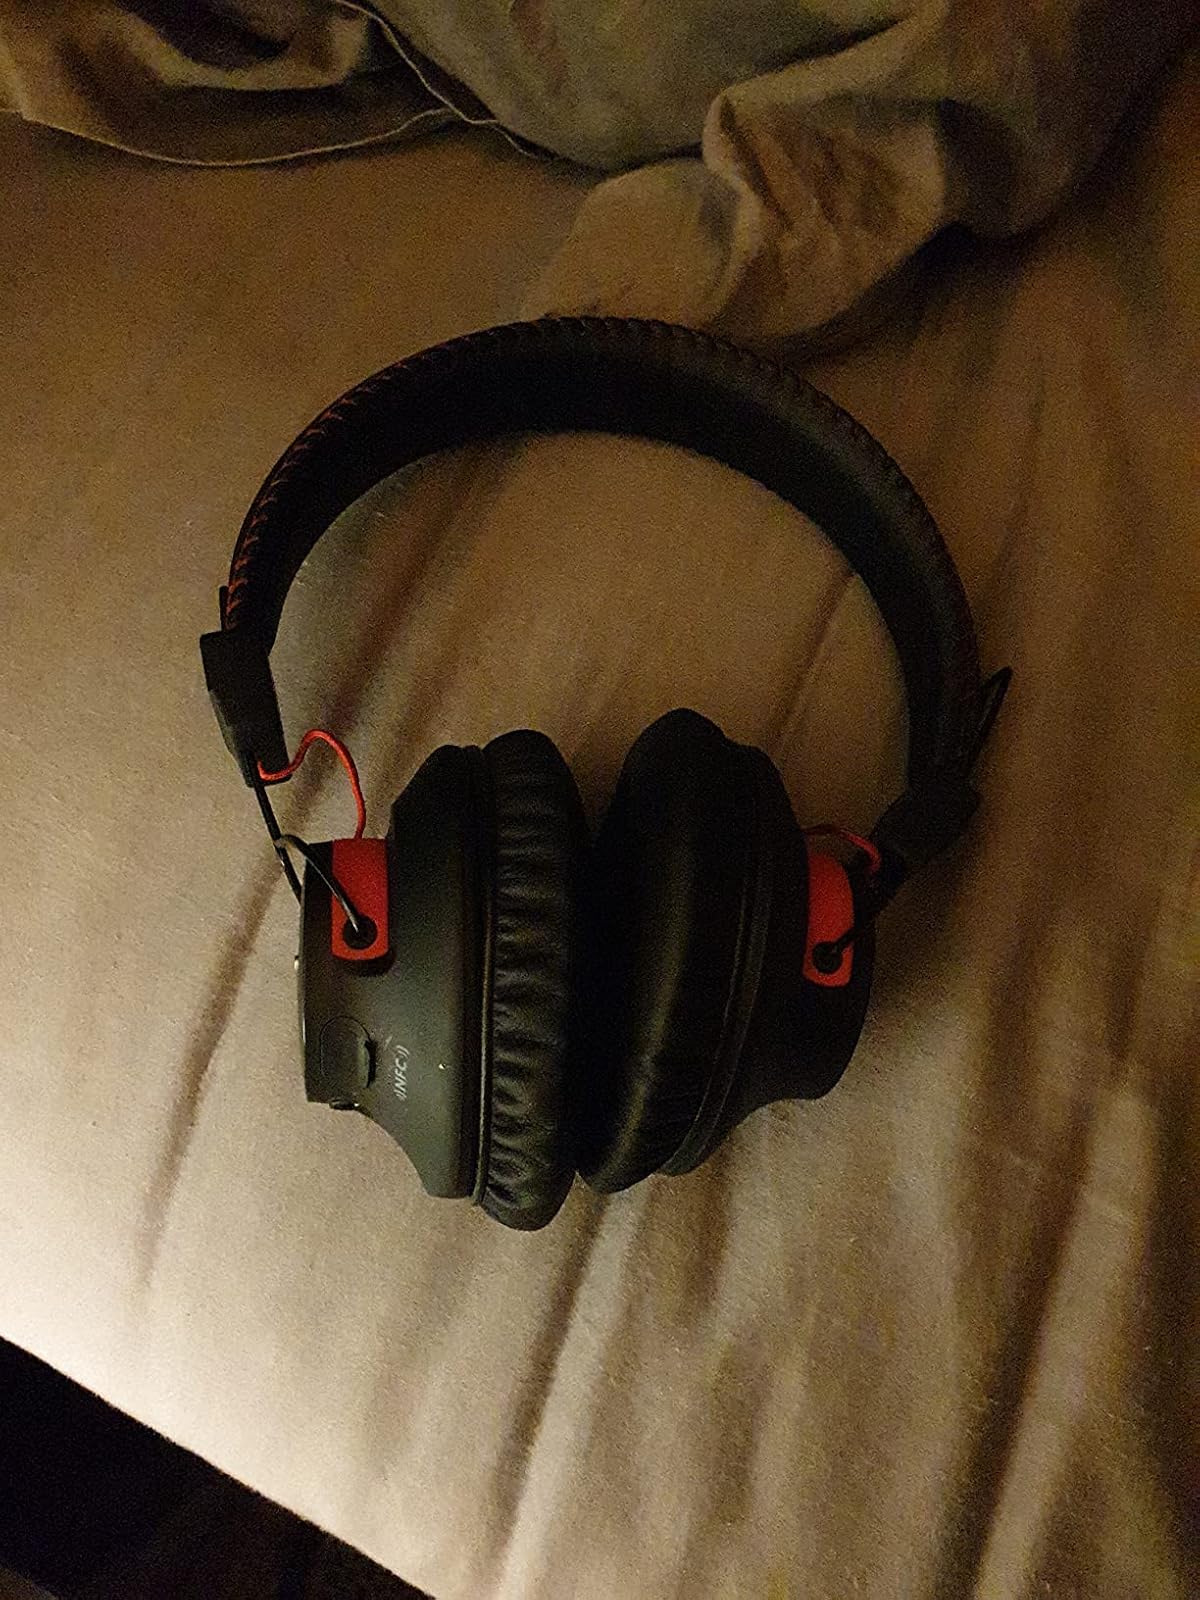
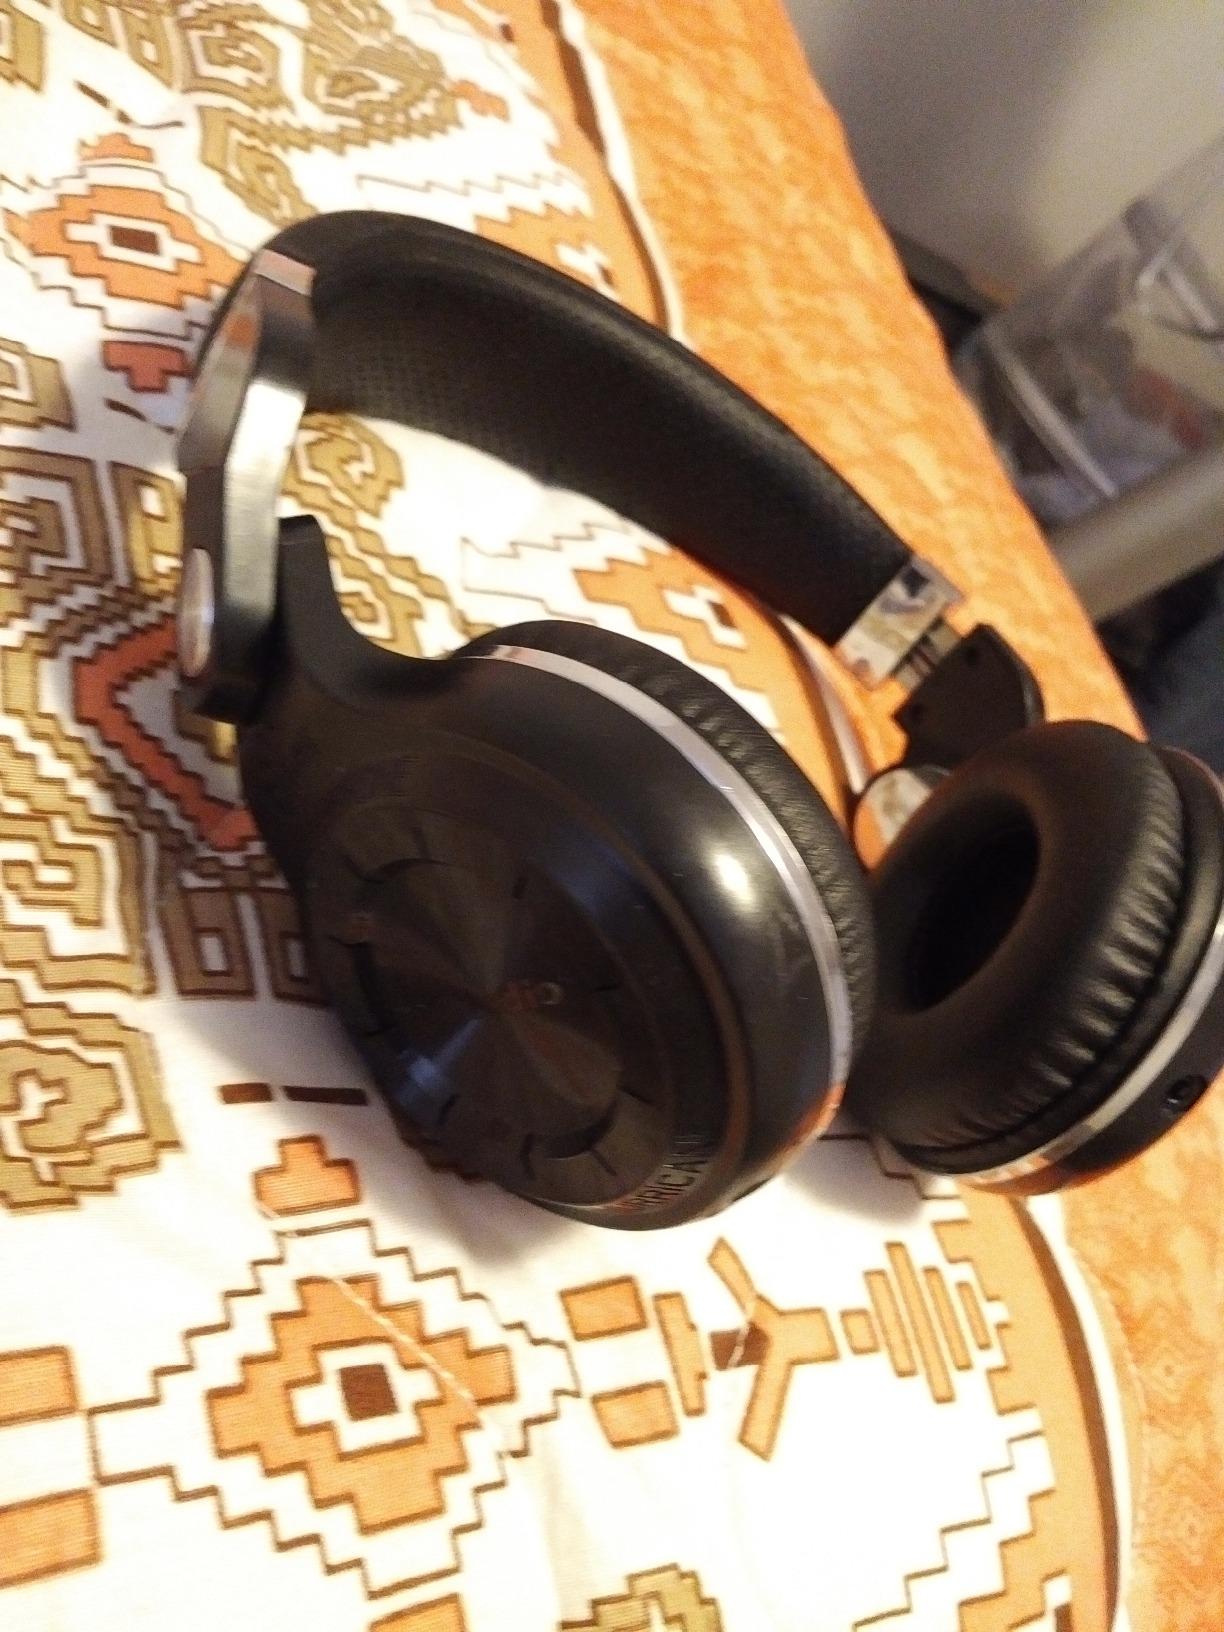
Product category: headphones
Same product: no